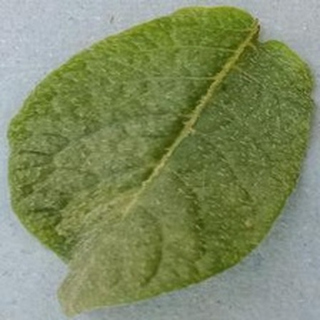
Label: healthy_potato